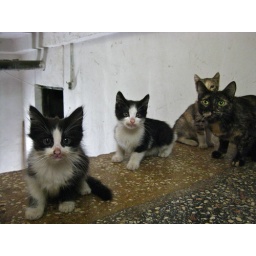
a stray cat and her kittens took refuge in my aunt's apartment building in bucharest